Régis Labeaume

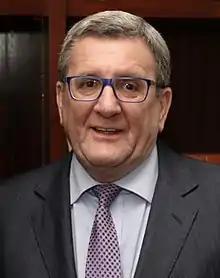
Labeaume in 2017

Régis Labeaume (born May 2, 1956) is a Canadian businessman, writer and politician. He served as mayor of Quebec City from 2007 to 2021. He was first elected on December 2, 2007 after the death of former mayor Andrée Boucher. He was reelected in 2009, 2013, and 2017.